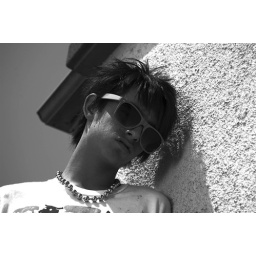
shawn in black and white